Sporting Love

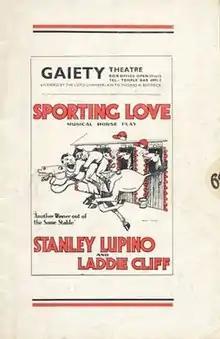
Original theatre programme

Sporting Love is a musical written by Stanley Lupino with music by Billy Mayerl, lyrics by Desmond Carter and Frank Eyton.